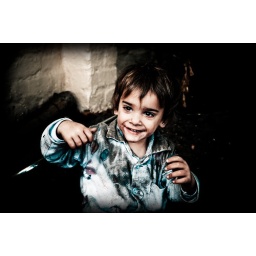
My son Luke - Grubby little darling boy after eating Mulberries and playing in the dirt.